Airheart

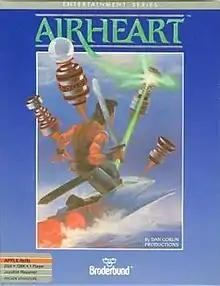

Airheart is an action game designed and programmed by Dan Gorlin for the Apple II and published by Broderbund in 1986. It requires a 128K Apple IIe (or later) to run, as it uses the 16-color double hi-res graphics mode. After three years of development, the game was technically advanced at its time of release, using scaled sprites for 3D effects, but did not include all of the planned features. Gorlin reworked the game as "Typhoon Thompson in Search for the Sea Child" for the Atari ST (1988), and later the Amiga (1990), which is closer to what he originally envisioned.